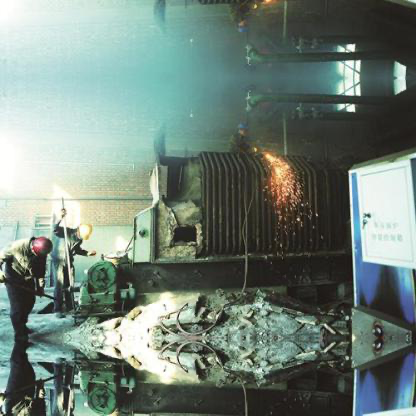
Objects in the image:
label: helmet
label: helmet
label: helmet
label: helmet